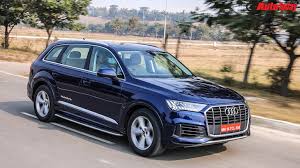
Label: noambulance